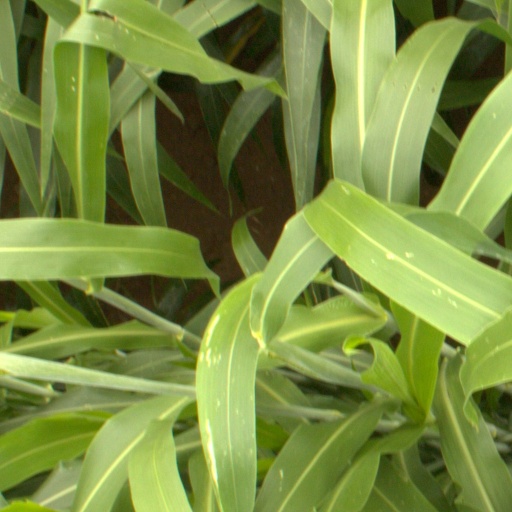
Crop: sorghum